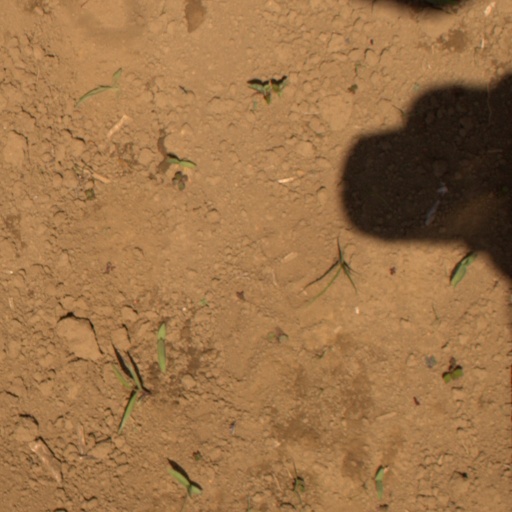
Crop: Jerusalem artichoke